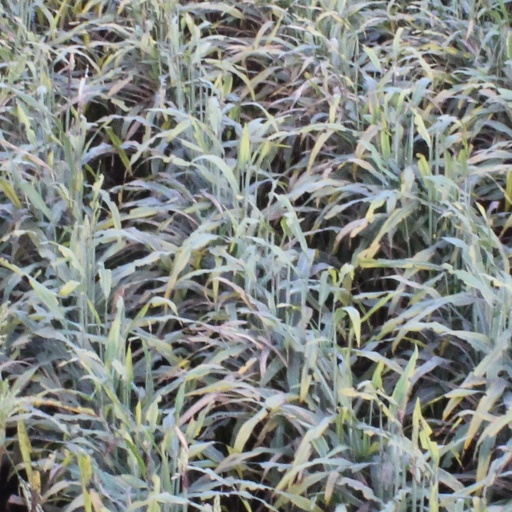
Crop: sorghum